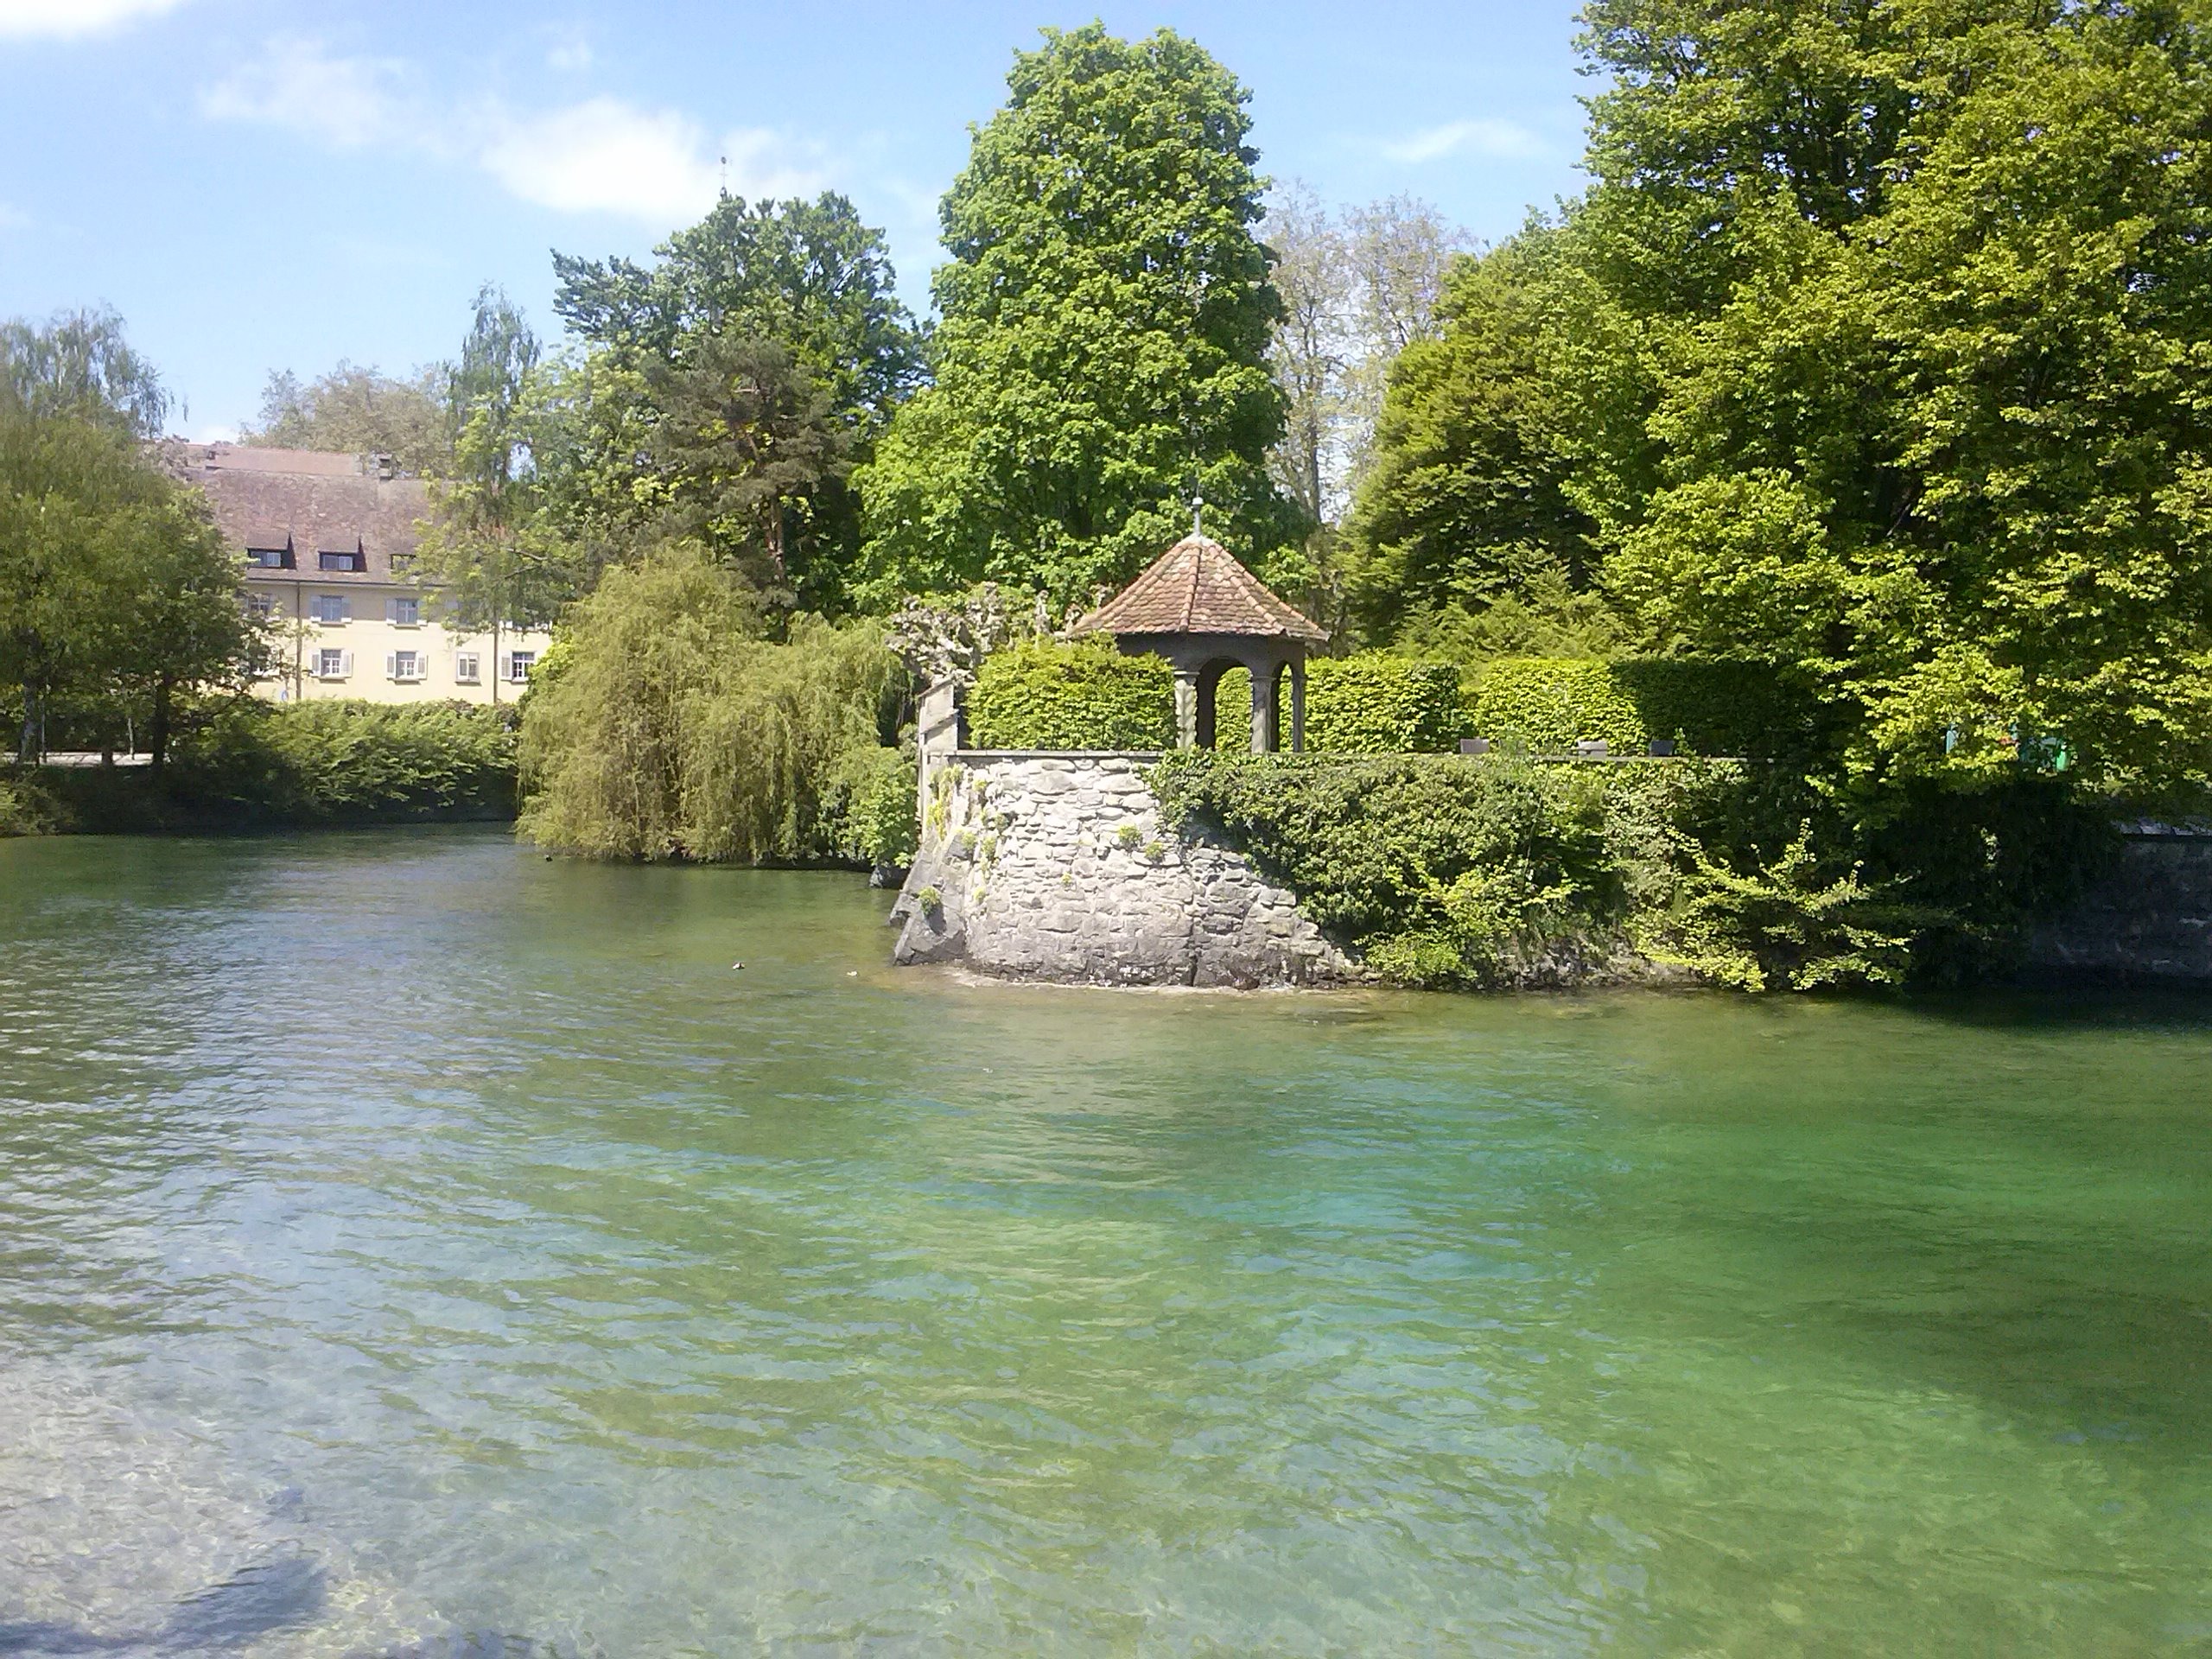
tree, water, flower, lake, river, pond, romance, castle, reservoir, garden, waterway, body of water, lake constance, constance